Acqueville, Calvados

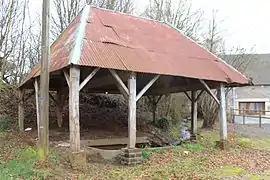
The lavoir at Acqueville

Acqueville is a former commune in the Calvados department in the Normandy region of northwestern France. On 1 January 2019, it was merged into the new commune of Cesny-les-Sources.